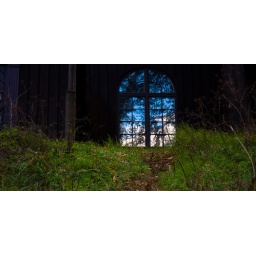
Saw the reflection of the sky in a church window while passing by, and just had to shoot it.